List of MPs elected in the 1832 United Kingdom general election

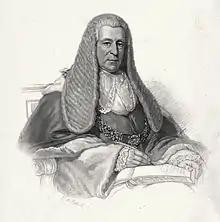
Thomas Langlois Lefroy (Dublin University) was one of six MPs elected for university constituencies

1832 was the first general election in the United Kingdom of Great Britain and Ireland after the Representation of the People Act 1832 (commonly known as the "Reform Act 1832" or the "Great Reform Act") had introduced wide-ranging changes to the electoral system. The Act disenfranchised many small towns (some of which were known as rotten boroughs), reduced the number of MPs elected by some of the remaining boroughs, and created 65 new seats for the counties and 65 new seats for parliamentary boroughs.